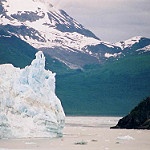
Label: glacier